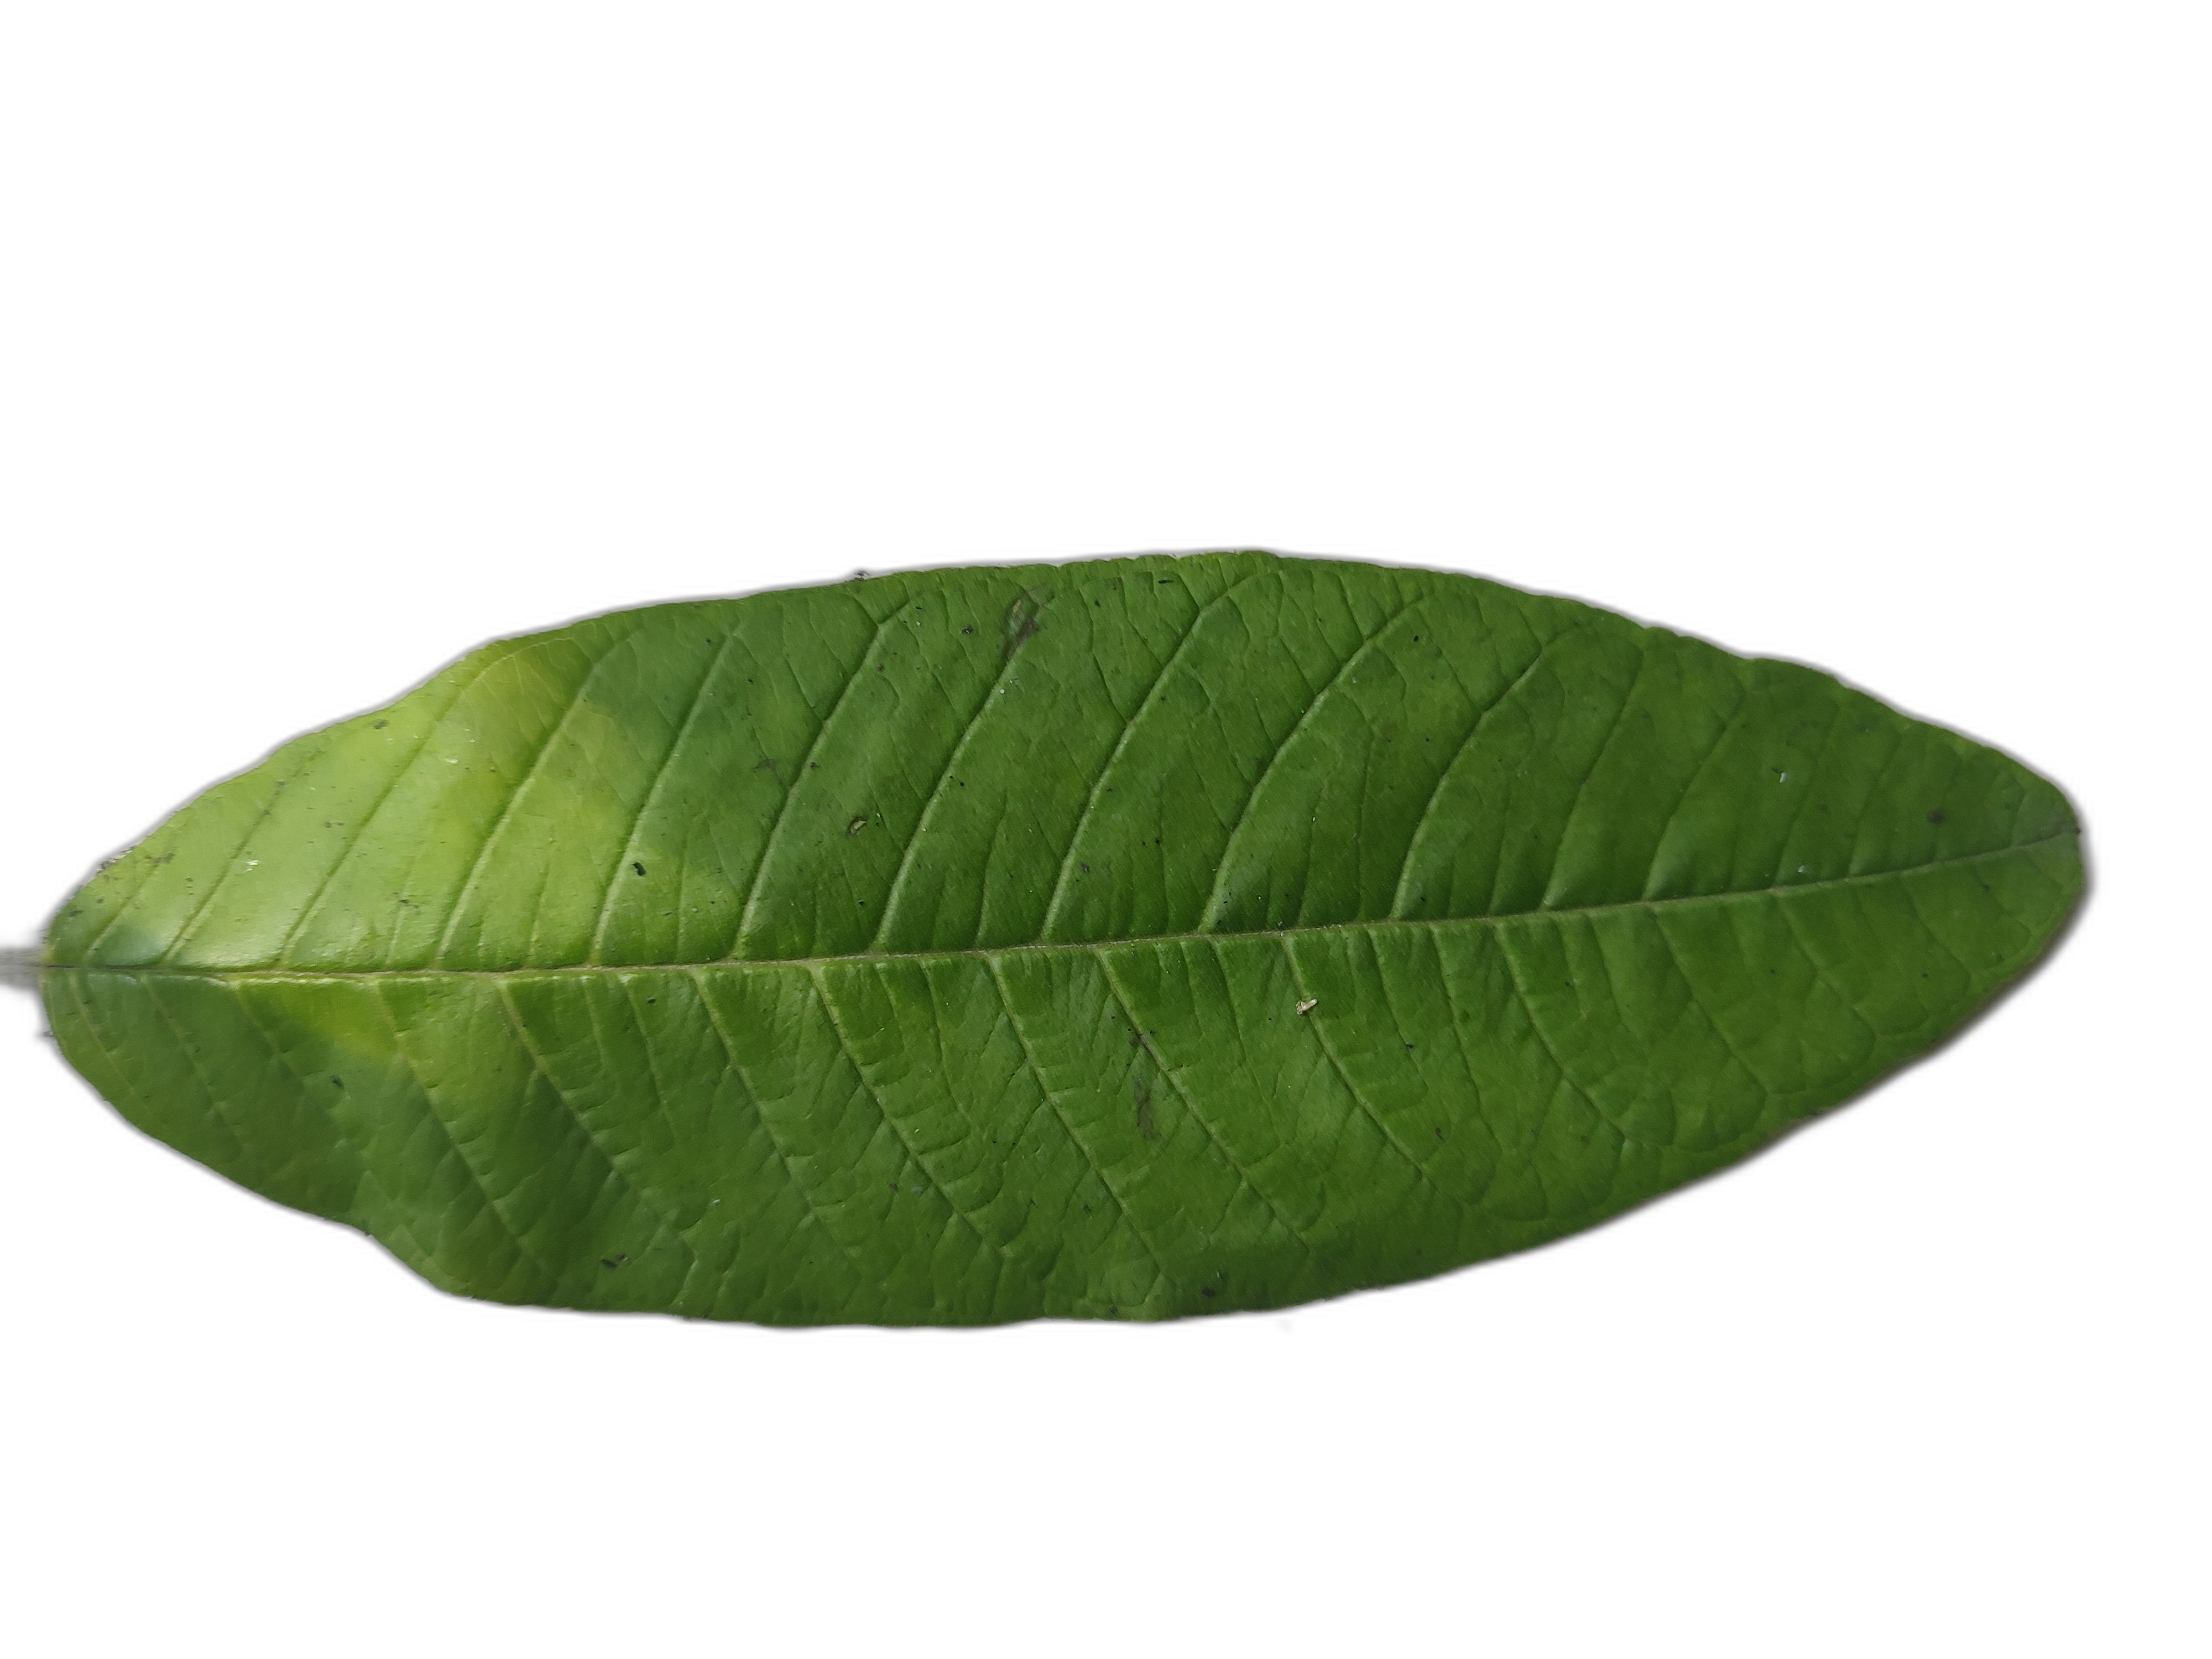
Plant part: leaf
Disease: Healthy